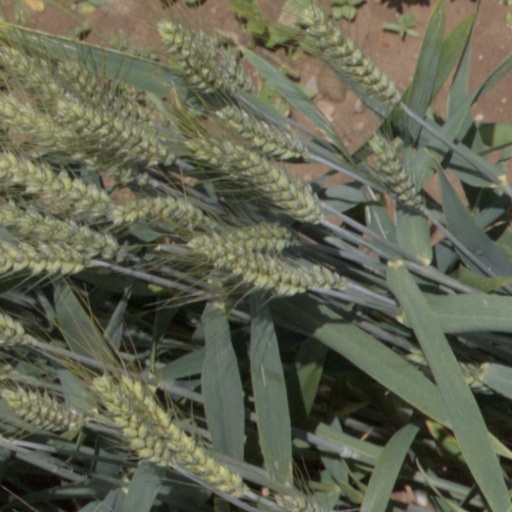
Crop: wheat